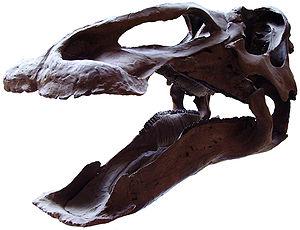
Edmontosaurus est un genre éteint de grands dinosaures herbivores « à bec de canard » du sous-ordre des ornithopodes et de la famille des hadrosauridés. Ses fossiles ont été retrouvés dans des sédiments de l'ouest de l'Amérique du Nord datant de la fin du Campanien jusqu'à la fin du Maastrichtien au Crétacé supérieur, il y a entre 73 et 66 millions d'années. C'est l'un des derniers dinosaures non-aviens à avoir vécu aux côtés des tricératops et des tyrannosaures peu de temps avant l'extinction Crétacé-Tertiaire.